List of islands of the Dominican Republic

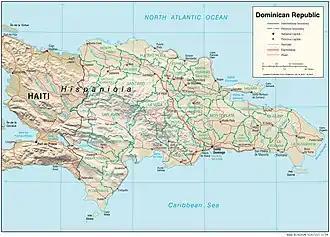
Map of the Dominican Republic

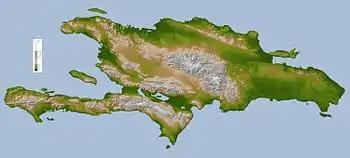
Topography of Hispaniola

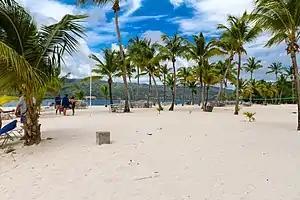
Cayo Levantado

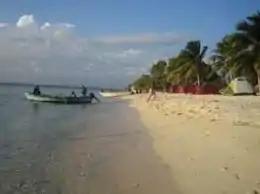
Isla Beata

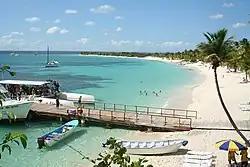
Isla Catalina

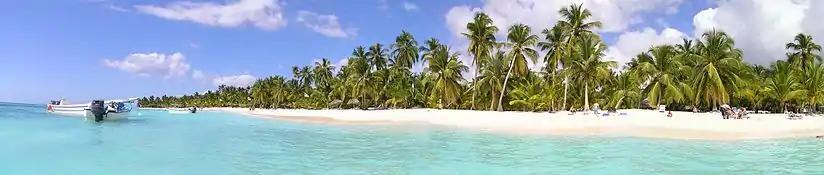
Isla Saona

The Dominican Republic, aside from being on the eastern part of Hispaniola (an island which it shares with Haiti), contains many small islands as part of a territory. There were two islands, Cabritos Island, that were in the Isla Cabritos National Park (Parque Nacional Isla Cabritos) on Lake Enriquillo. They were submerged by December 2011.) The other islands are on the Atlantic Ocean or Caribbean Sea (see map link to the right).